Mordred

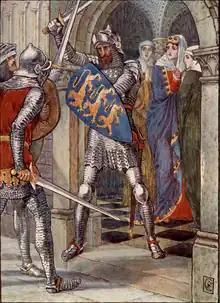

"Le Morte d'Arthur" features the now-iconic scene where the two meet on foot as Arthur charges Mordred and runs a spear through him. With the last of his strength, Mordred impales himself even further to come within striking distance, and lands a mortal blow with his sword to Arthur's head. Malory's telling is a variant of the original account from the Vulgate "Mort Artu", in which Arthur and Mordred both charge at each other on horses three times until Arthur drives his lance through Mordred's body, but then fully withdraws it (a ray of sunlight even shines through the hole) before Mordred's sword powerfully strikes his head and they both fall from their saddles. The Alliterative "Morte Arthure" has Mordred grievously wound Arthur with the ceremonial sword Clarent, stolen for him from Arthur by his co-conspirator Guinevere, but then Arthur slashes off Mordred's sword arm and brutally skewers him up on the sword Caliburn (Excalibur). One copy of the Welsh text "Ymddiddan Arthur a'r Eryr" has the dying Arthur tell Guinevere how he struck Mordred nine times with Caledfwlch (another name variant of Excalibur).